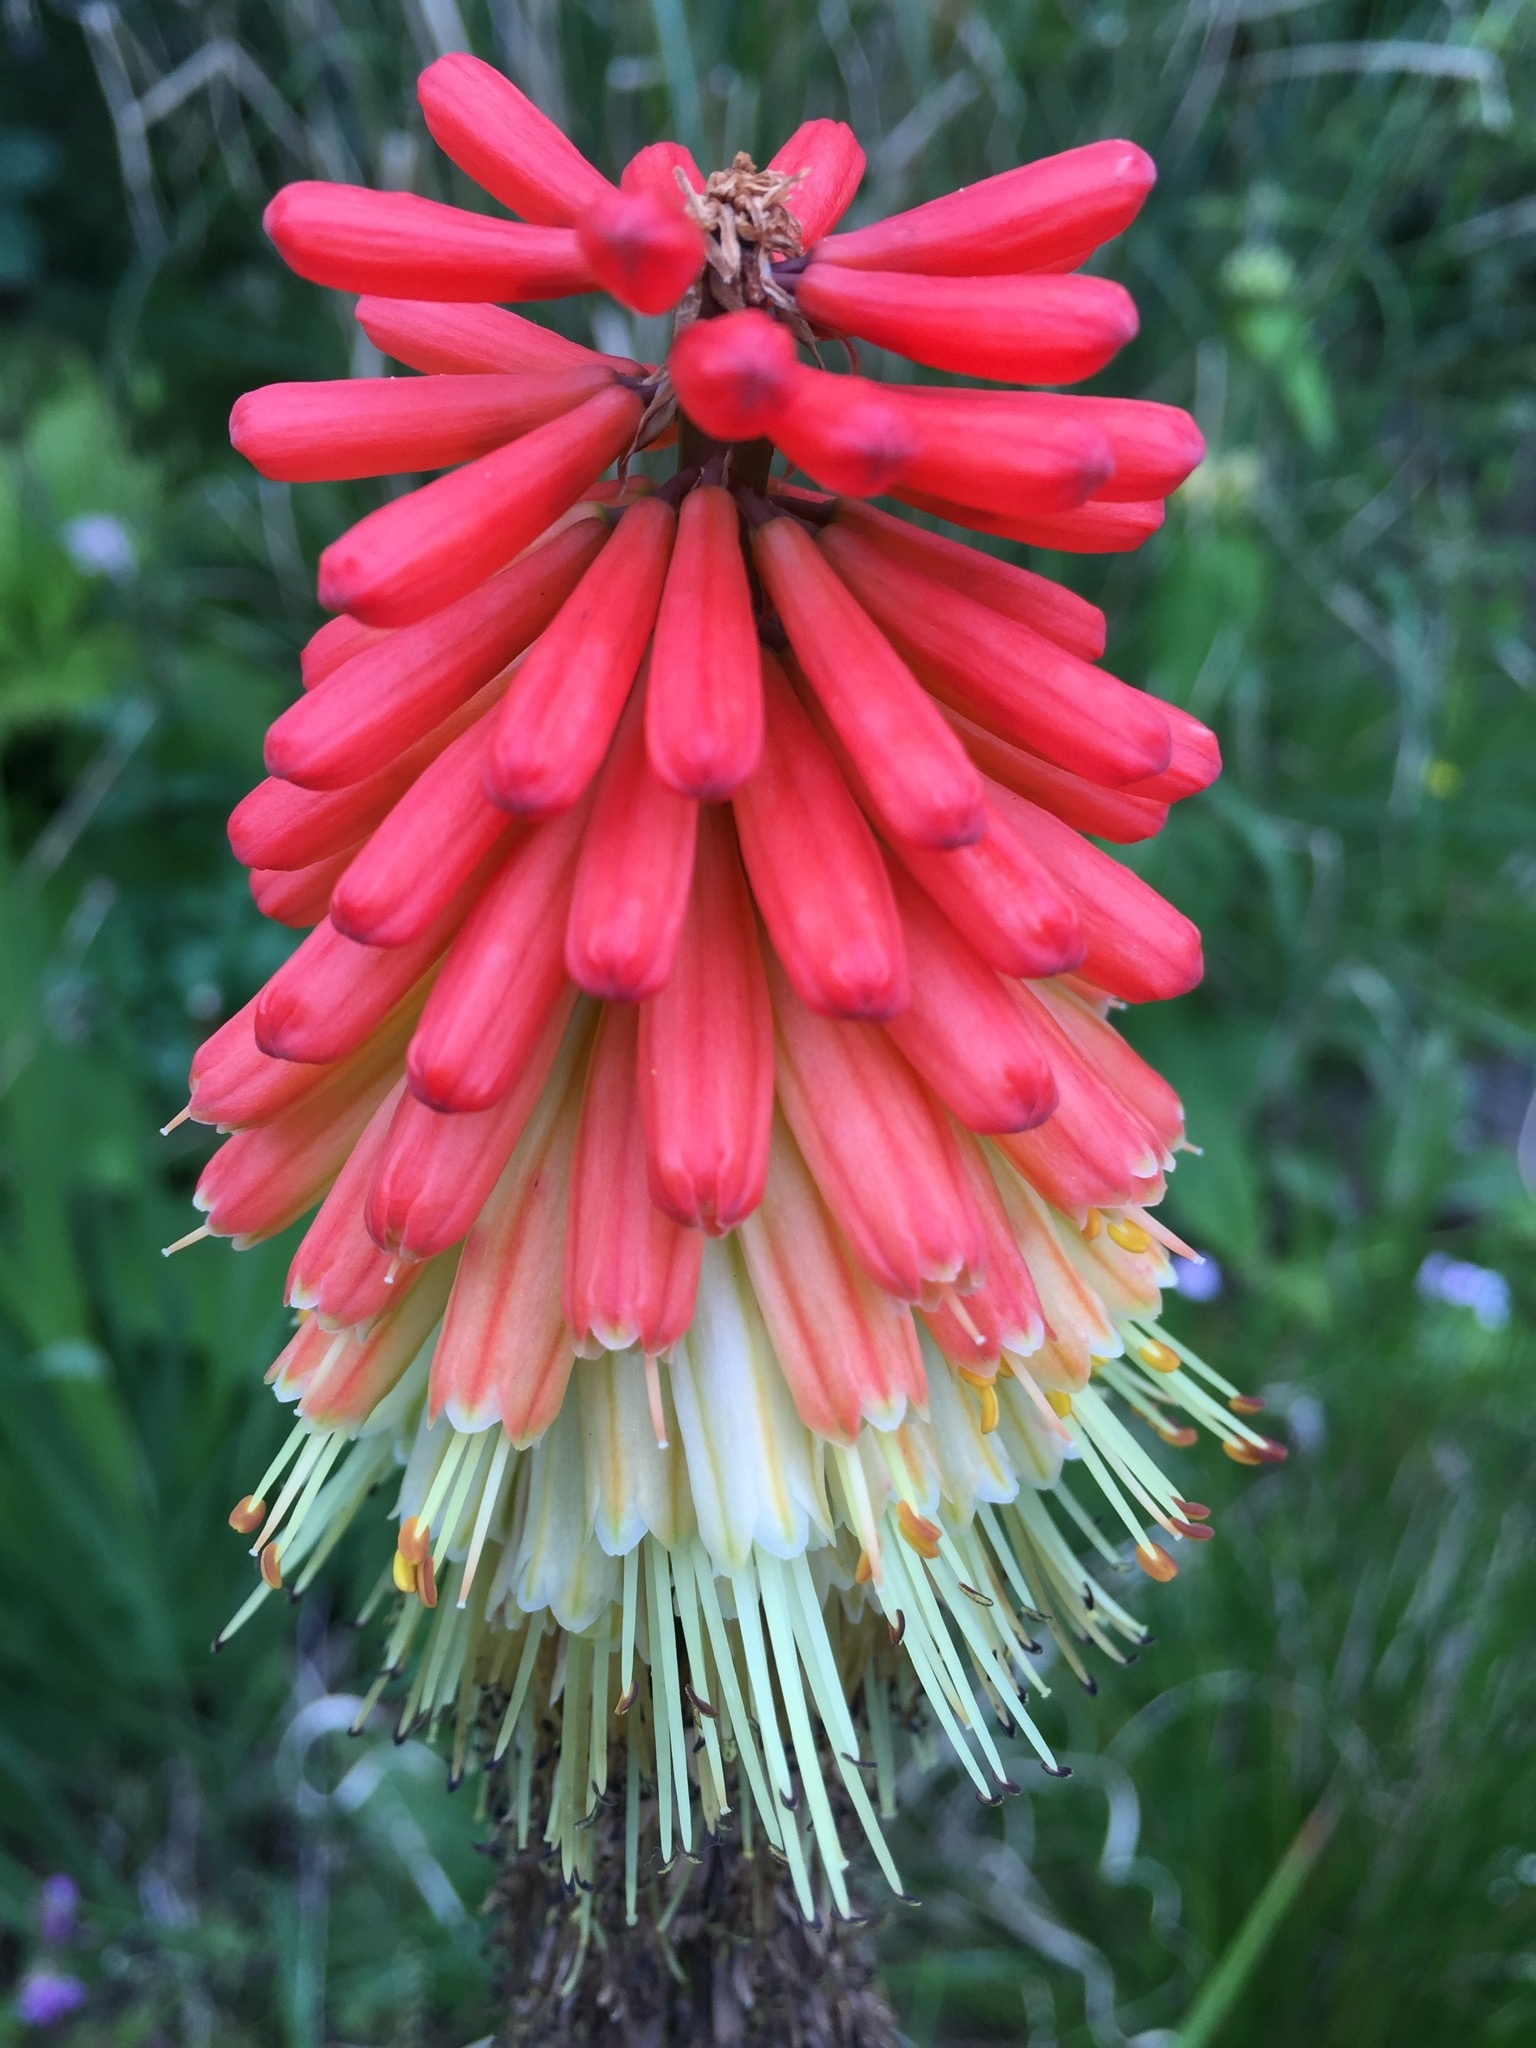
plant, flower, petal, botany, flora, wildflower, dahlia, macro photography, flowering plant, daisy family, torch lily, plant stem, land plant